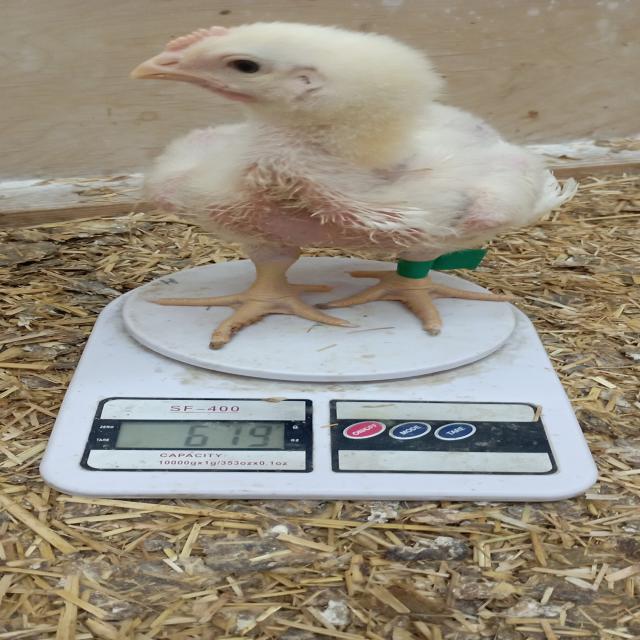
Weight: 679 g